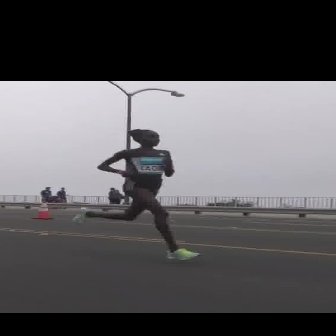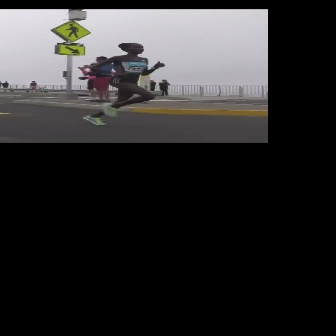
  Please identify the target specified by the bounding box [69,128,203,262] in the first image and locate it in the second image. Return the coordinates in [x_min,y_min,x_max,y_max] format.
Answer: [81,42,164,125]